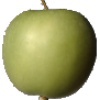
Label: apple_granny_smith